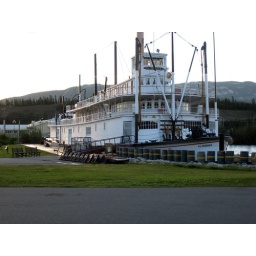
Retired Yukon river boat Klondike on display in Whitehorse. YT, Canada.